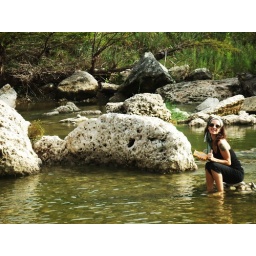
foto de Este. A box I discovered in my bag while at PF. I was SO excited.